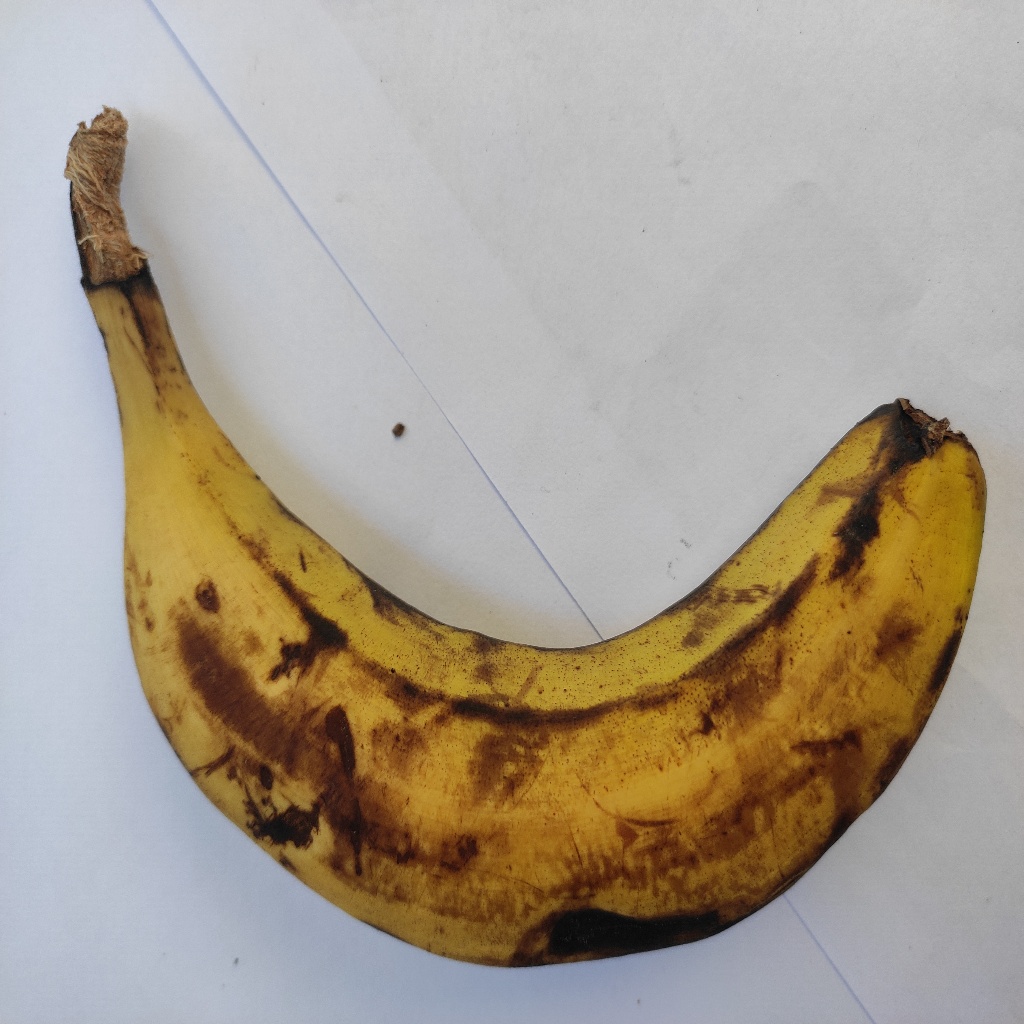
Crop: banana
Quality class: Defect